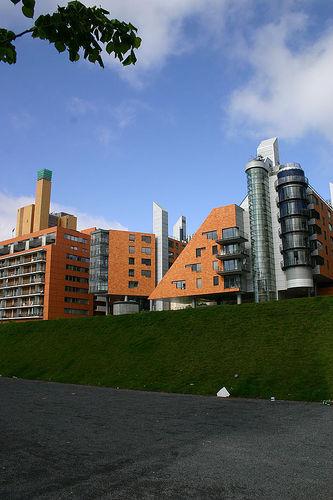
Weather: sun or clear